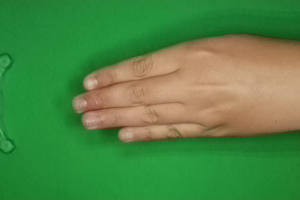
Label: paper